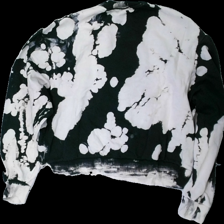
View: back
Type: Sweater
Category: Unisex
Brand: Not in the list
Brand text on label: weekday
Colors: Black, Beige
Material: 100% cotton
Pattern: Other
Cut: Regular
Size: S
Season: All
Stains: Major
Damage: fläckar
Damage location: bottom center
Damage 2: fläckar arm
Damage 2 location: bottom right
Damage 3: fläckar
Damage 3 location: middle left
Price range: <50
Recommended usage: Export
Description: svart och beige tie dye tjocktröja, flera fläckar fram och bak